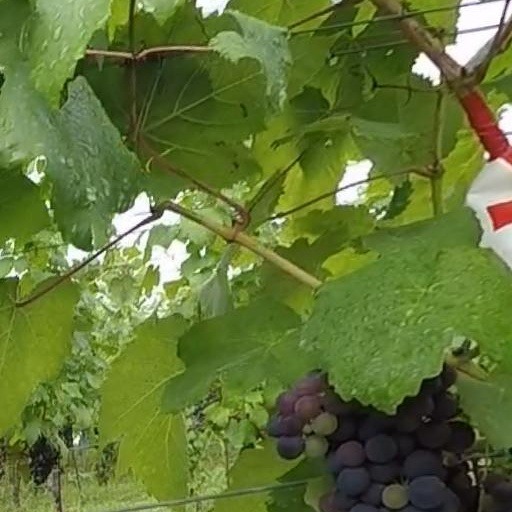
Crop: grape